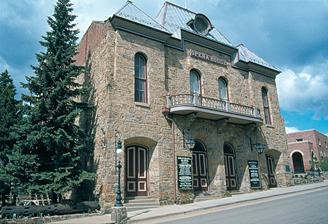
Building: Central City Opera House
Country: United States of America
Year built: 1878
United States historic place Central City Opera House U.S. National Register of Historic Places The Opera House in 1982 Show map of Colorado Show map of the United States Location Eureka St., Central City, Colorado Coordinates 39°48′4″N 105°30′47″W / 39.80111°N 105.51306°W / 39.80111; -105.51306 Area 1 acre (0.40 ha) Built 1878 Architectural style Renaissance Revival NRHP reference No. 73000474 Added to NRHP January 18, 1973 The Central City Opera House is located in the Central City/Black Hawk Historic District in Central City, Colorado , United States. It was constructed in 1878. It has offered operatic and theatrical productions that drew prominent actors and performers in the late 19th-century, and in the early 20th-century it was a motion picture theater. The opera house was designated to the National Register of Historic Places in 1973. Construction and subsequent renovations In 1877, the citizens of Central City formed the Gilpin County Opera House Association to fundraise for the state's first opera house . Denver architect Robert S. Roeschlaub designed the Renaissance Revival stone and brick structure, with a crescent-shaped balcony and arched windows. San Francisco artist John C. Massman painted a mural to the ceiling with a central medallion that features the sky, surrounded by a large geometrical patter, and trompe-l'œil architectural moldings. It was built by Welsh and Cornish miners and town residents, who had a tradition of music. The opera house is kept cool during the summer by a creek flows that through a flume under the building. Electricity was installed in 1896 and it was renovated, without structural changes, in 1903. In 1929 a dedicated band of Denver preservationists and music lovers formed the Central City Opera House Association to perform a renovation and re-open the opera house.  It was a volunteer-driven effort led by Ida Kruse McFarlane , Edna Chappell and Anne Evans that resulted in an extensive restoration of the Opera House in 1932. In the 1980s and 1990s, the entire structure was restored, including the foundation and replacement of the 1920-era lighting relic by a computerized lighting system. In 1999, wooden chairs were replaced with plush new theater seating. Productions and cinema Portrait of Edwin Booth by John Singer Sargent, 1890, which hung at The Players clubhouse. Now in the collection of the Amon Carter Museum of American Art . With the 1878 grand opening, Central City was Colorado's cultural capital until another opera house, Tabor Grand Opera House , opened in 1881. The Opera House was not turning a profit and it expanded its repertoire to include theater productions to increase its revenues. They featured prominent 19th-century actors such as Joseph Jefferson , Edwin Booth , Madame Januschek and Fannie Barlow. In addition, Buffalo Bill performed here as well as P. T. Barnum 's circus. Peter MacFarlane, who was a contractor for the original construction and the contractor for the 1903 renovation, became the principal owner of the Opera House by 1910, when he opened it as a motion picture theater. The Opera House closed in 1927. Lillian Gish , 1921 The opera house was donated to the University of Denver in May 1931 by MacFarlane's heirs and restoration was organized by the newly formed Central City Opera House Association. The summer of 1932, actress Lillian Gish opened the newly restored opera house with Camille . It began a tradition of offering summer opera and theater festivals, which have become nationally recognized. Gioachino Rossini 's The Barber of Seville , performed by the Central City Opera November 14 - December 5, 2015 The Central City Opera company was also formed that year. It is the fifth oldest opera company in the United States. One of its popular performances is The Ballad of Baby Doe , which tells the story of wealthy mine-owner Horace Tabor and his second wife Baby Doe Tabor . It was first performed in 1956. In 2001, it was the first opera company in the United States to produce Gloriana of Elizabeth I by Benjamin Britten . Gioachino Rossini 's The Barber of Seville was performed by the Central City Opera in 2015. Samuel Ramey and Beverly Sills have performed at the opera house. It was noted by Daniel Rule, who managed the Central City Opera company, that 29 of the performers of the Metropolitan Opera in New York had performed at Central City. The Central City Opera House Association owns 30 Victorian houses in town that are used during the summer to board singers who perform at the opera house. Up until 2000 all of the operas were performed in English. Central City Opera now performs all of its operas in their original languages. The opera house continues to offer several operatic productions each summer and screenings of silent and classic films. Popular culture It was a film location for the movie The Duchess and the Dirtwater Fox starring Goldie Hawn and George Segal . It was also referenced in chapter 9 of On the Road by Jack Kerouac , mentioning the opera Fidelio and interactions with the performers in a wild night in Central City as the western opera world intersected with the Beat Generation. See also National Register of Historic Places listings in Gilpin County, Colorado Notes